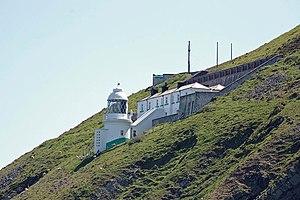
Le phare de Lynmouth Foreland est un phare situé sur Foreland Point, près de Lynmouthsur le canal de Bristol dans le comté de Devon en Angleterre.